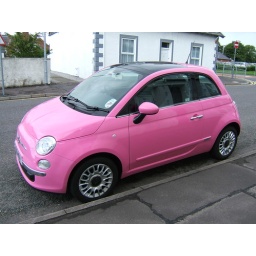
in the meantime, here is a picture of a pink car